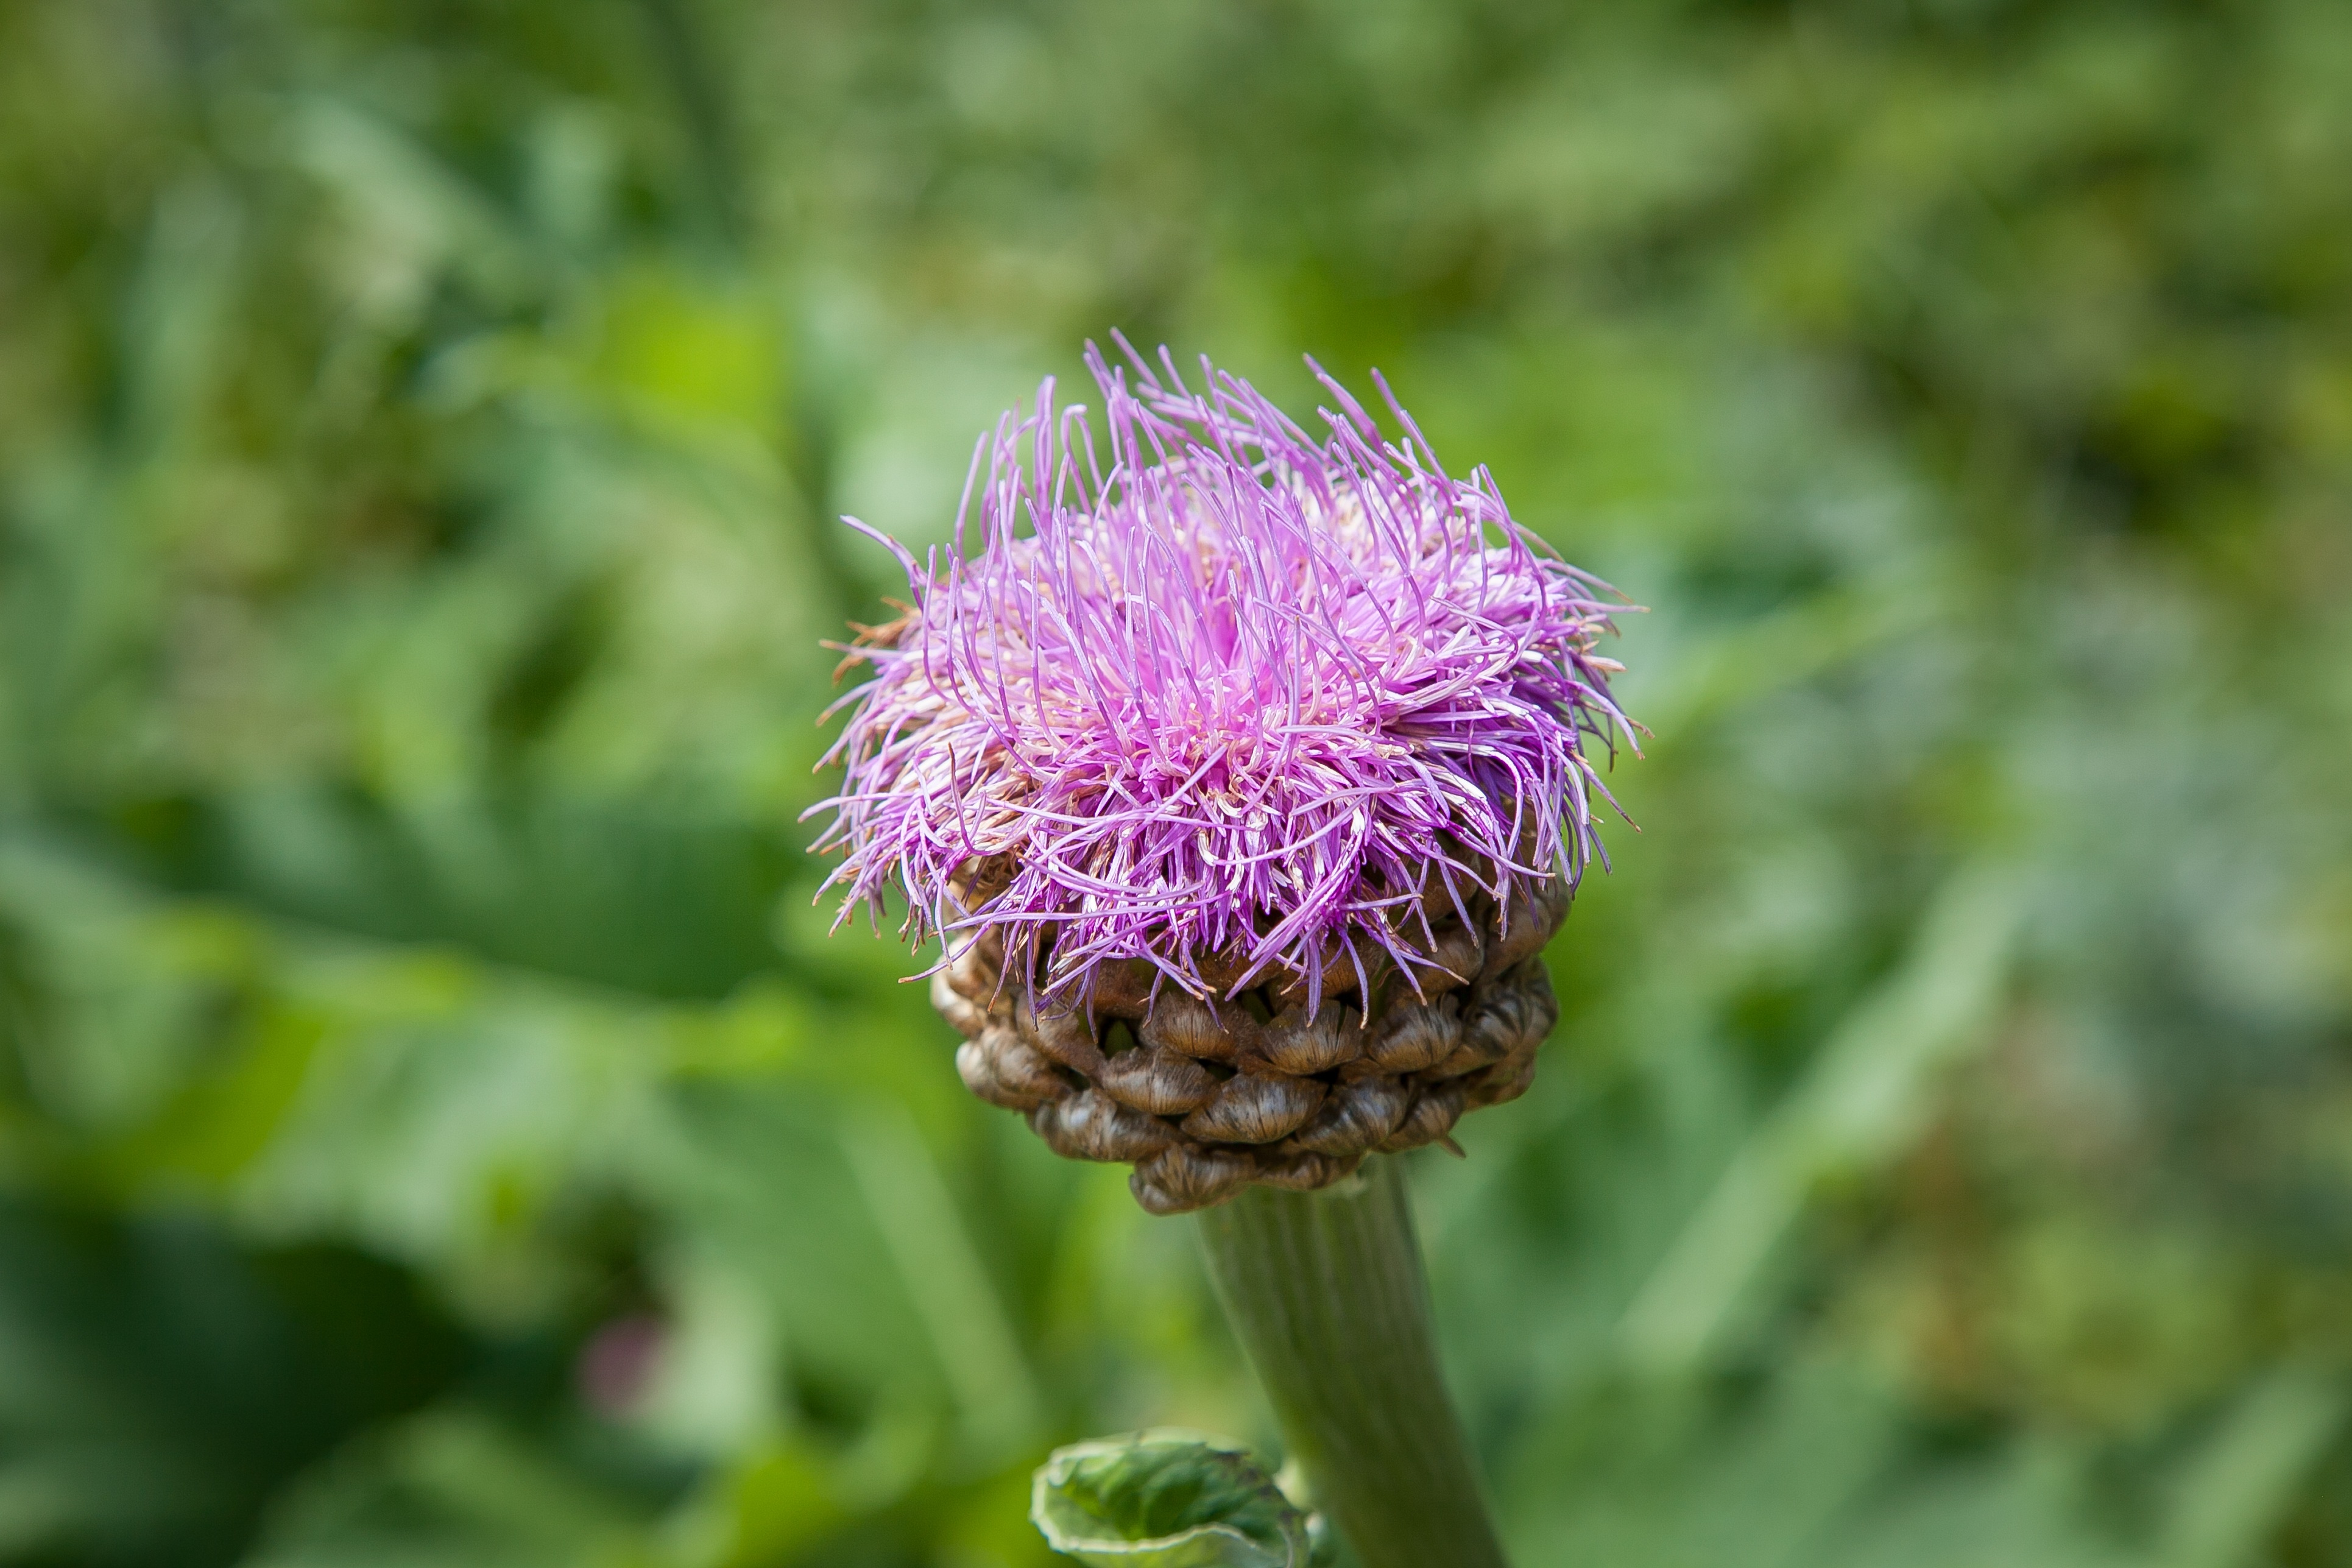
landscape, nature, grass, plant, meadow, flower, summer, green, produce, alpine, botany, blue, succulent, flora, wild flower, rock garden, wildflower, flowers, close up, green plant, austria, vegetation, thistle, botanical garden, tyrol, macro photography, flowering plant, daisy family, mountain flower, alpine flower, stone garden, silybum, plant stem, land plant